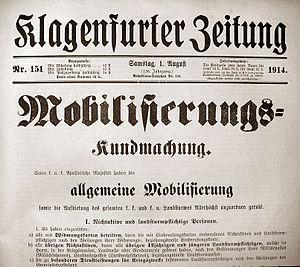
La mobilisation est l'acte d'assembler des troupes et du matériel afin de préparer une guerre, ou plus généralement de former des professionnels en réponse à une crise.